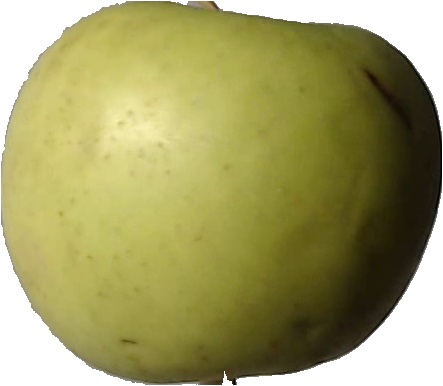
Label: apple_golden_3